Keep River National Park

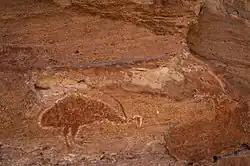
Aboriginal rock art in the park

The park has a number of striking sandstone formations and there is an Indigenous Australian art site at the end of the walk along the floor of the Keep River Gorge. The park falls within the tribal area of the Mirriwung and Gadjerong people. Most of the land in the park also lies within the Keep River Important Bird Area, identified as such because of its importance for the conservation of the endangered Gouldian finch.